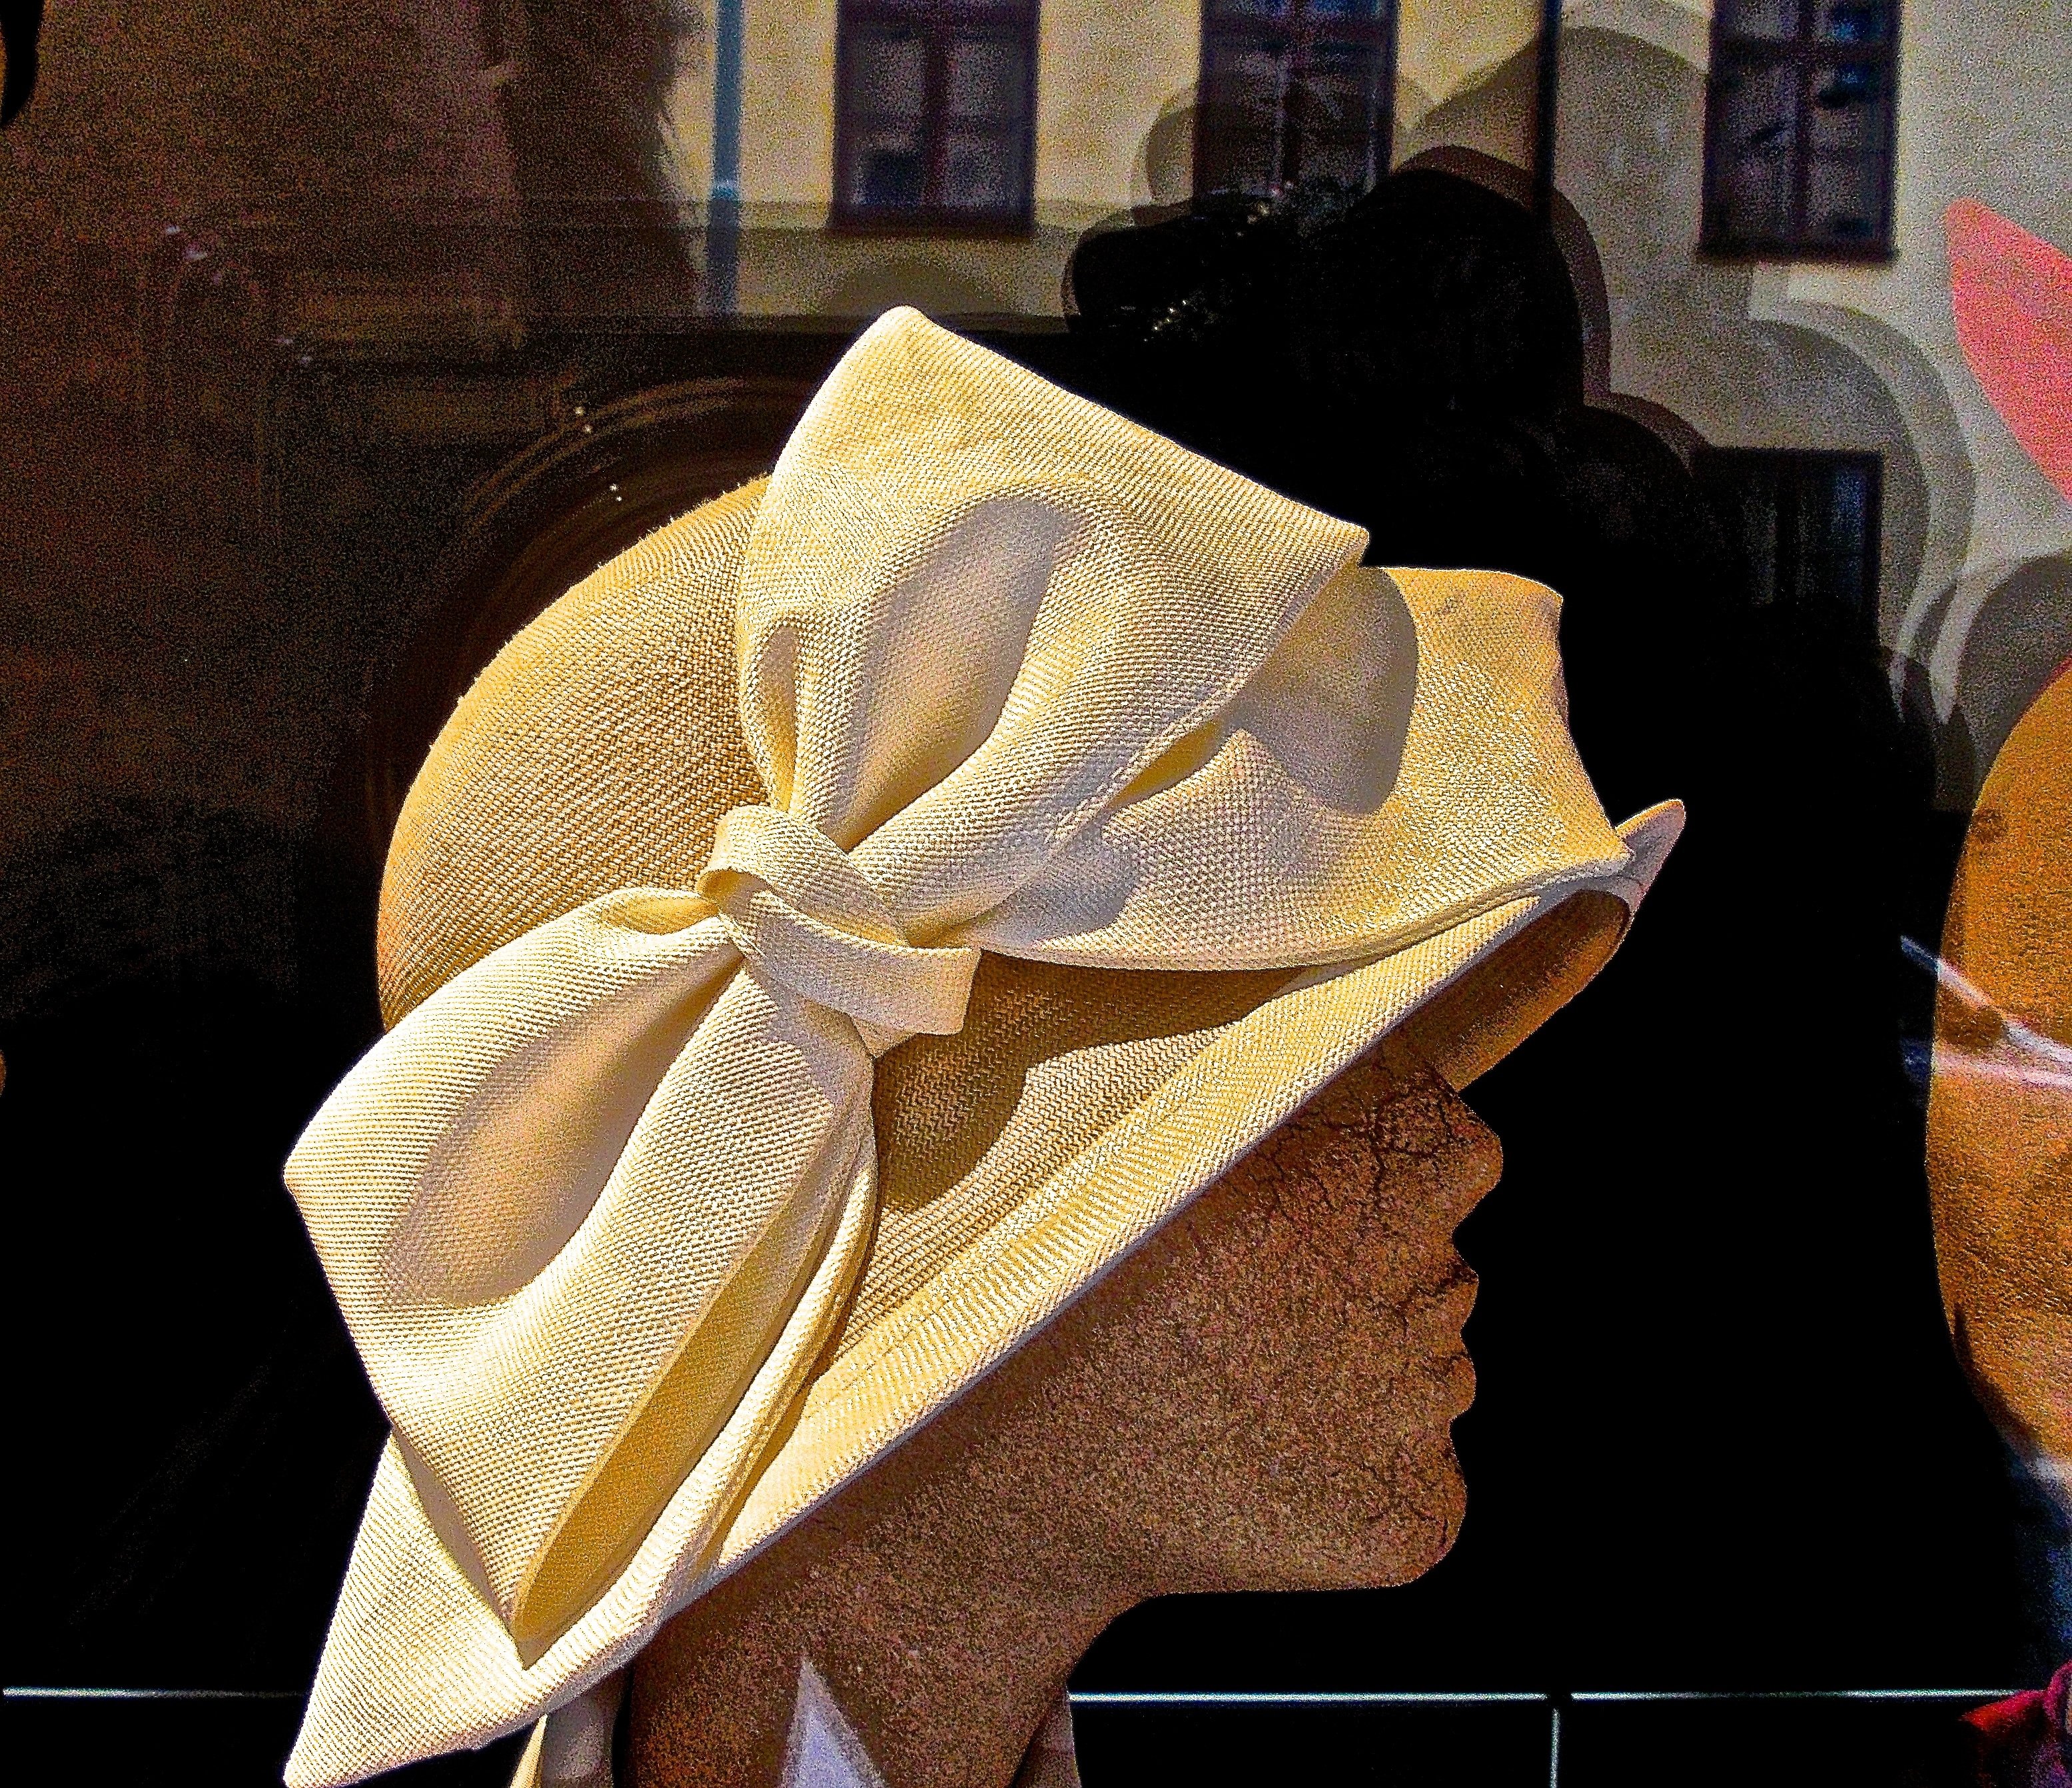
flower, color, hat, clothing, yellow, art, footwear, bow, carving, hatter, headdress, dress hat, milliner